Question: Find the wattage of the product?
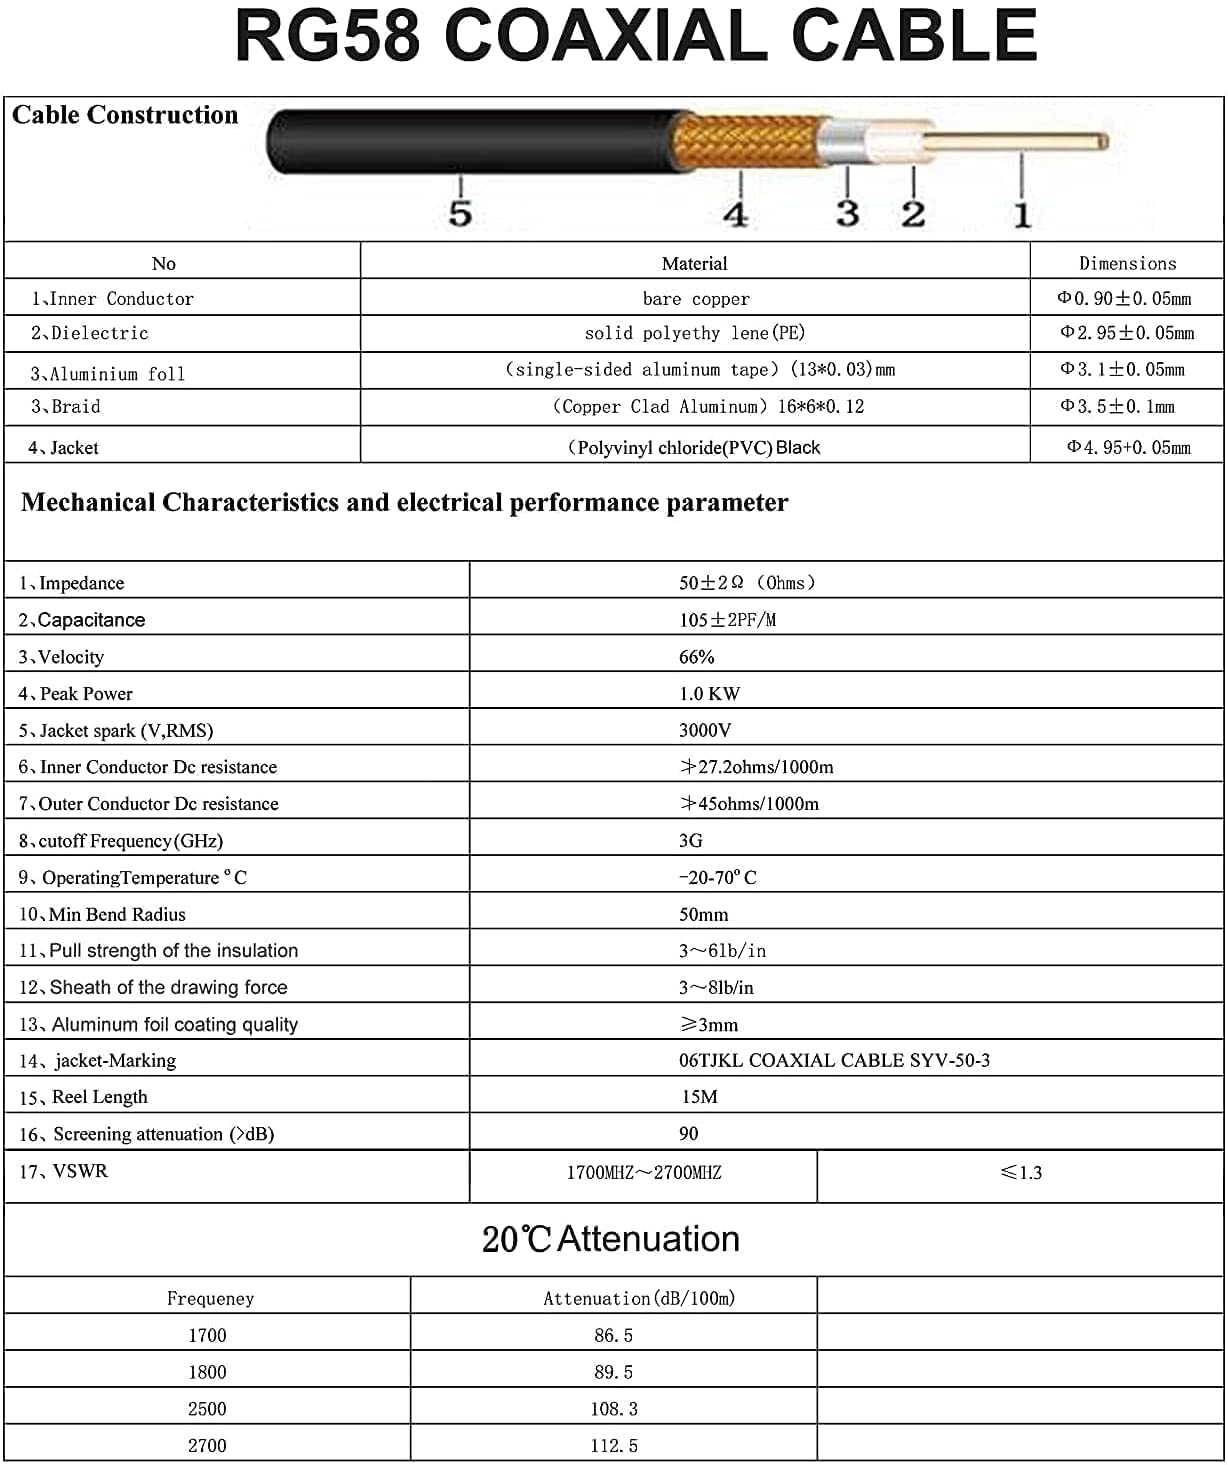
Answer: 1.0 kilowatt